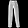
Label: Trouser